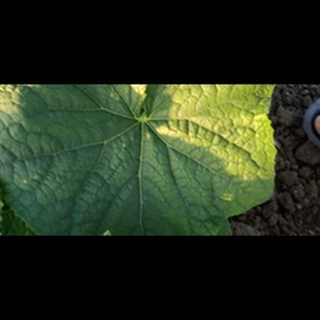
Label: healthy_cucumber